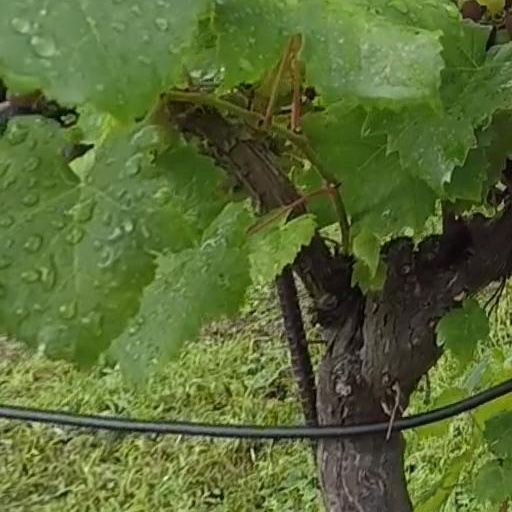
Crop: grape